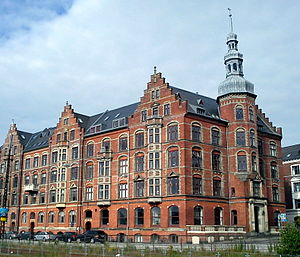
Mejlborg
Mejlborg.
Mejlborg er en boboelsesejendom i Aarhus, Danmark. Bygningen ligger i området Nørre Stenbro på Kystvejen 59-65 og Mejlgade 92 i byens centrum. Det var det første store, privatopført lejlighedskompleks, der blev opført i byen, og det var populært blandt overklassen i begyndelsen af 1900-tallet. Det er tegnet af Sophus Frederik Kühnel og har navn efter gaden Mejlgade. Mejl er afledt af olddansk der betyder "middel".